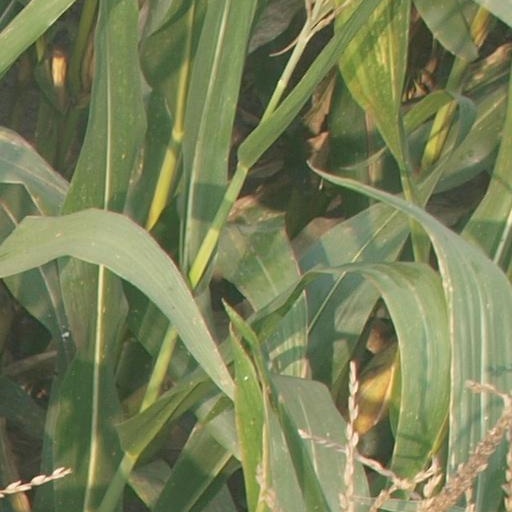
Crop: maize; corn